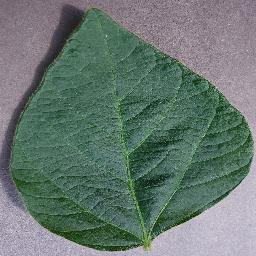
Label: Soybean___healthy